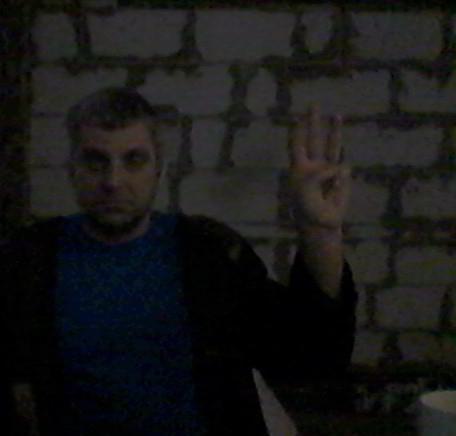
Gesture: three